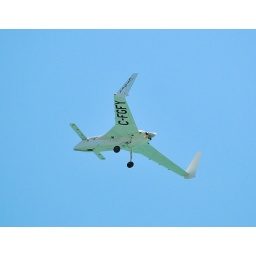
This plane was buzzing the beach for a while.....not sure what type it is. Lake Erie near Tyrconnel